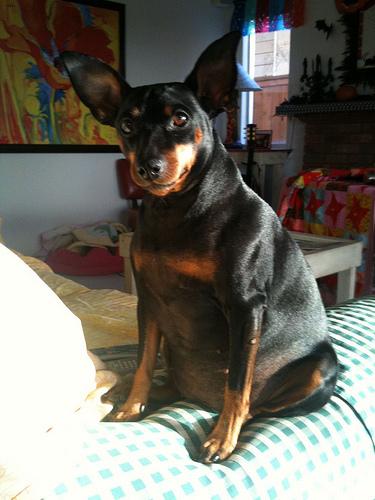
Breed: miniature pinscher